Andrej Sekera

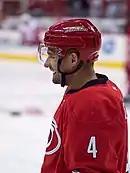
Sekera with the Hurricanes in 2013

On 30 June 2013, during the 2013 NHL Entry Draft, Sekera was traded by the Sabres to the Carolina Hurricanes in exchange for the team's second-round draft pick (ultimately used to select J. T. Compher) and defenceman Jamie McBain. Upon joining the Hurricanes, Sekera sparked offensively and recorded back-to-back goals in consecutive games for the first time since February 2010. Through his first season with the Hurricanes, Sekera played alongside defensive partner Justin Faulk and recorded new career-highs in goals and points. By February, he had tallied nine goals and 32 points to tie for 12th among NHL defencemen in points. As a result of his success, he was named the NHL's Third Star of the Week in January. He finished the 2013–14 season with a new career-best 44 points while leading all Hurricanes skaters in blocked shots and average time on ice per game. On 11 April 2014, he underwent season ending abdominal surgery with a recovery time of approximately six weeks.